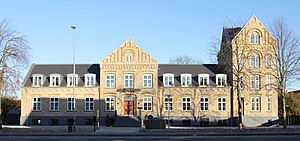
Åløkkegård
Åløkkegårds nuværende hovedbygning set fra vest
Åløkkegård i Odense
Åløkkegård var en hovedgård, som blev dannet i 1764. Gården lå i Fredens Sogn, Odense Herred, Odense Kommune. Den sidste hovedbygning blev opført i 1920.